2019 Austrian legislative election

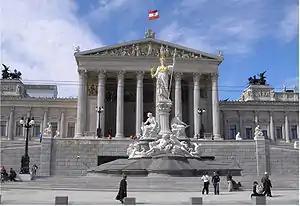
Austrian Parliament building (Vienna)

The 183 members of the National Council are elected by open list proportional representation at the level of one federal constituency consisting of all of Austria, 9 state constituencies, and 39 regional constituencies. Seats in the National Council are apportioned to the regional constituencies based on the results of the most recent census. Following elections, seats are allocated to the candidates of successful parties and lists in a three-stage process: from regional constituencies to state constituencies to the federal constituency.